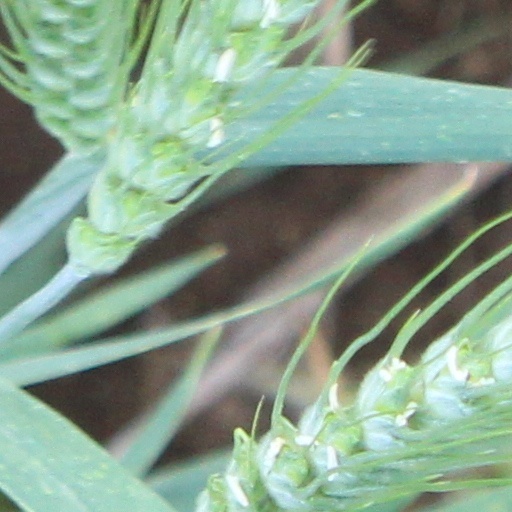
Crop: wheat